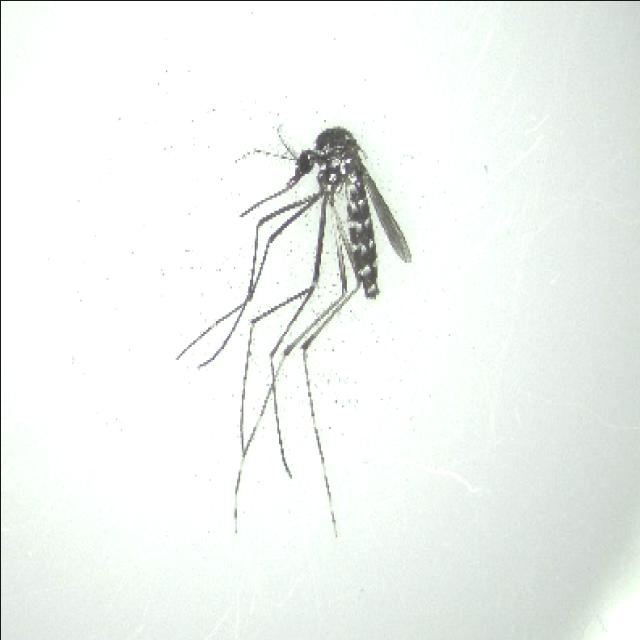
Species: aedes_albopictus